Eve Andree Laramee

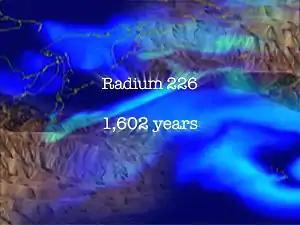
Uranium Decay, Eve Andree Laramee, video still. Six minute video (detail from installation, "Invisible Fire")Uranium Decay (2012), draws attention to the dark, inverse form of alchemy of the Atomic Age. Responding to the ongoing Fukushima meltdowns the video illuminates the 4.47 billion-year half-life decay cycle of uranium-238 superimposed onto thermographs and news footage. As uranium decays over geological time, it transmutes into “uranium daughters” that cascade into other elements and finally to stable Lead-206. As we are learning post-Fukushima, when climate change occurs and vulnerability spectrums shift, nuclear sites and the life forms surrounding them are at increased risk.

In her recent creative work, Laramee speculates on how human beings use and misuse the natural environment. Artworks that investigate the environmental and health impacts of atomic legacy sites track the invisible radioactive contamination, residues of the nuclear weapons complex and the nuclear energy industry. This multifaceted work cites uranium mining, milling, plutonium production that have resulted in the contamination of surface water, well water and deep aquifer water, soil and air pollution, social injustice, and the consequences upon forms of life. Her work on atomic legacy issues has been featured in the International Uranium Film Festival. Other forms of environmental degradation that she addresses are desertification, climate change, and dredging.